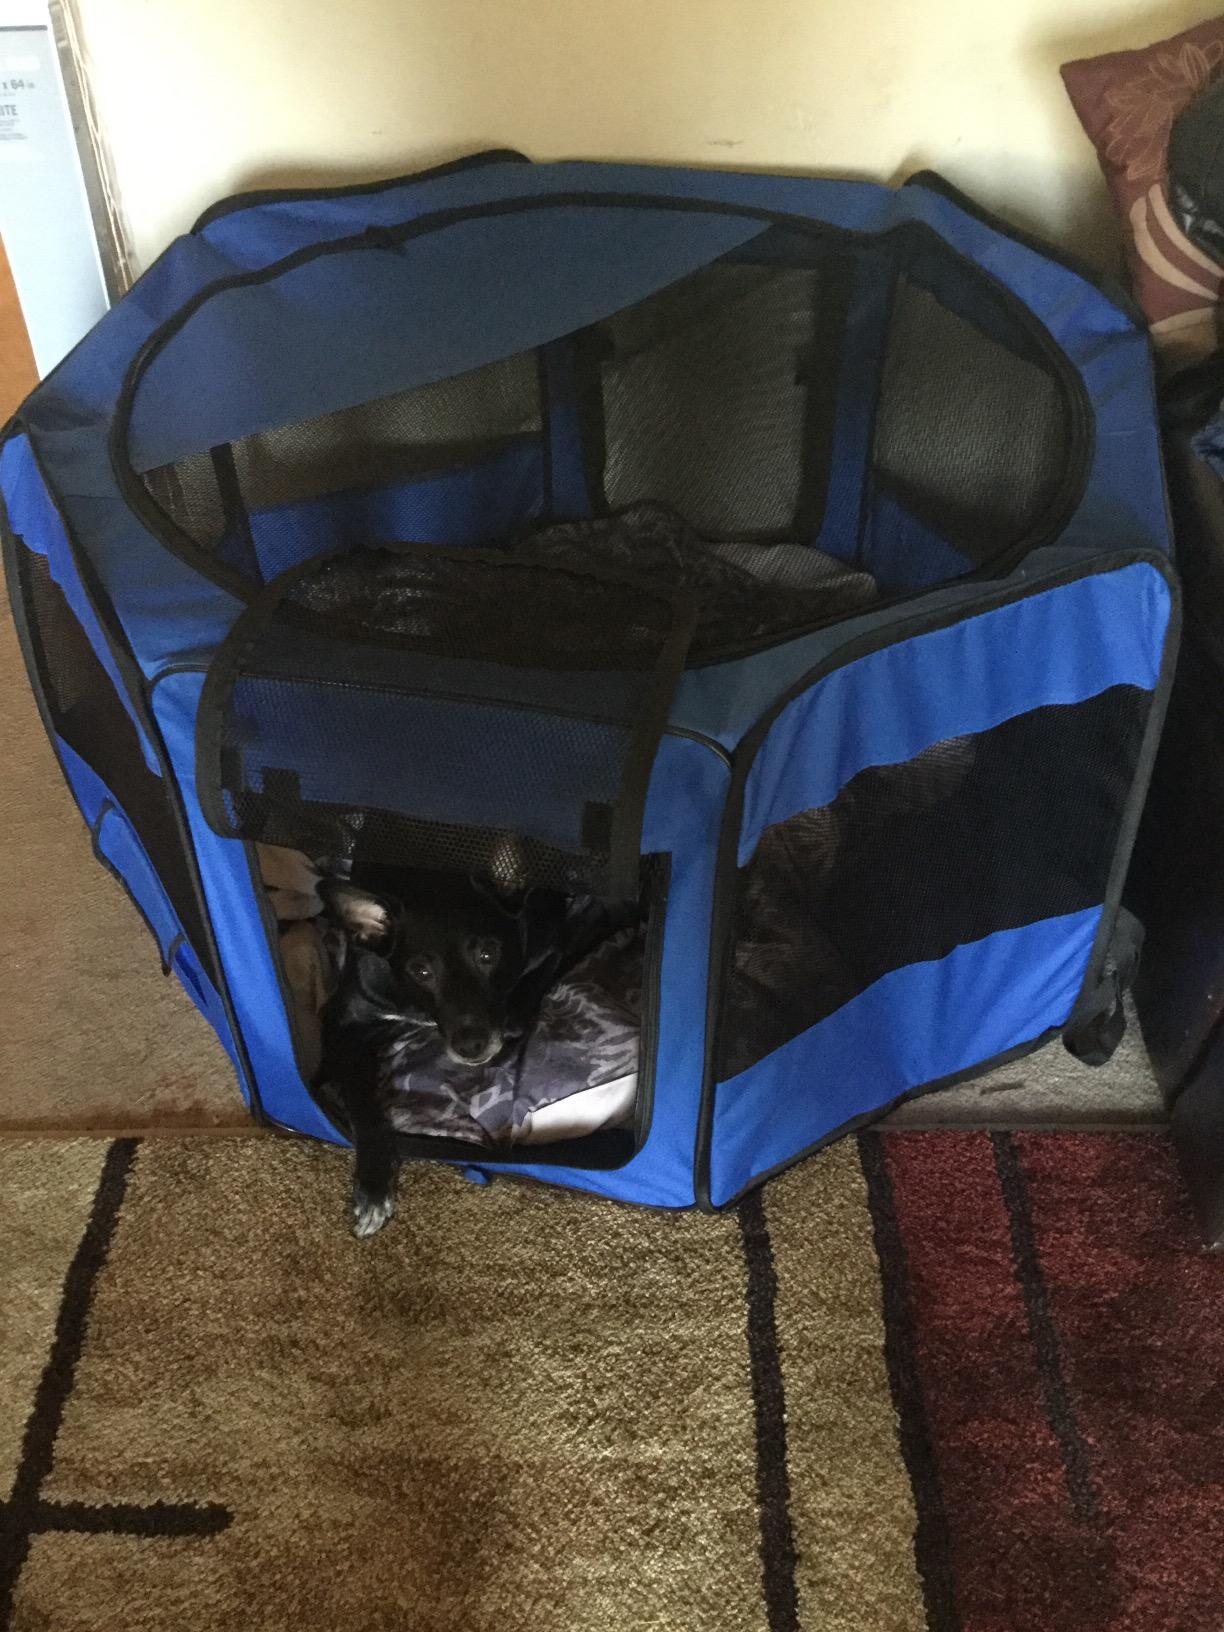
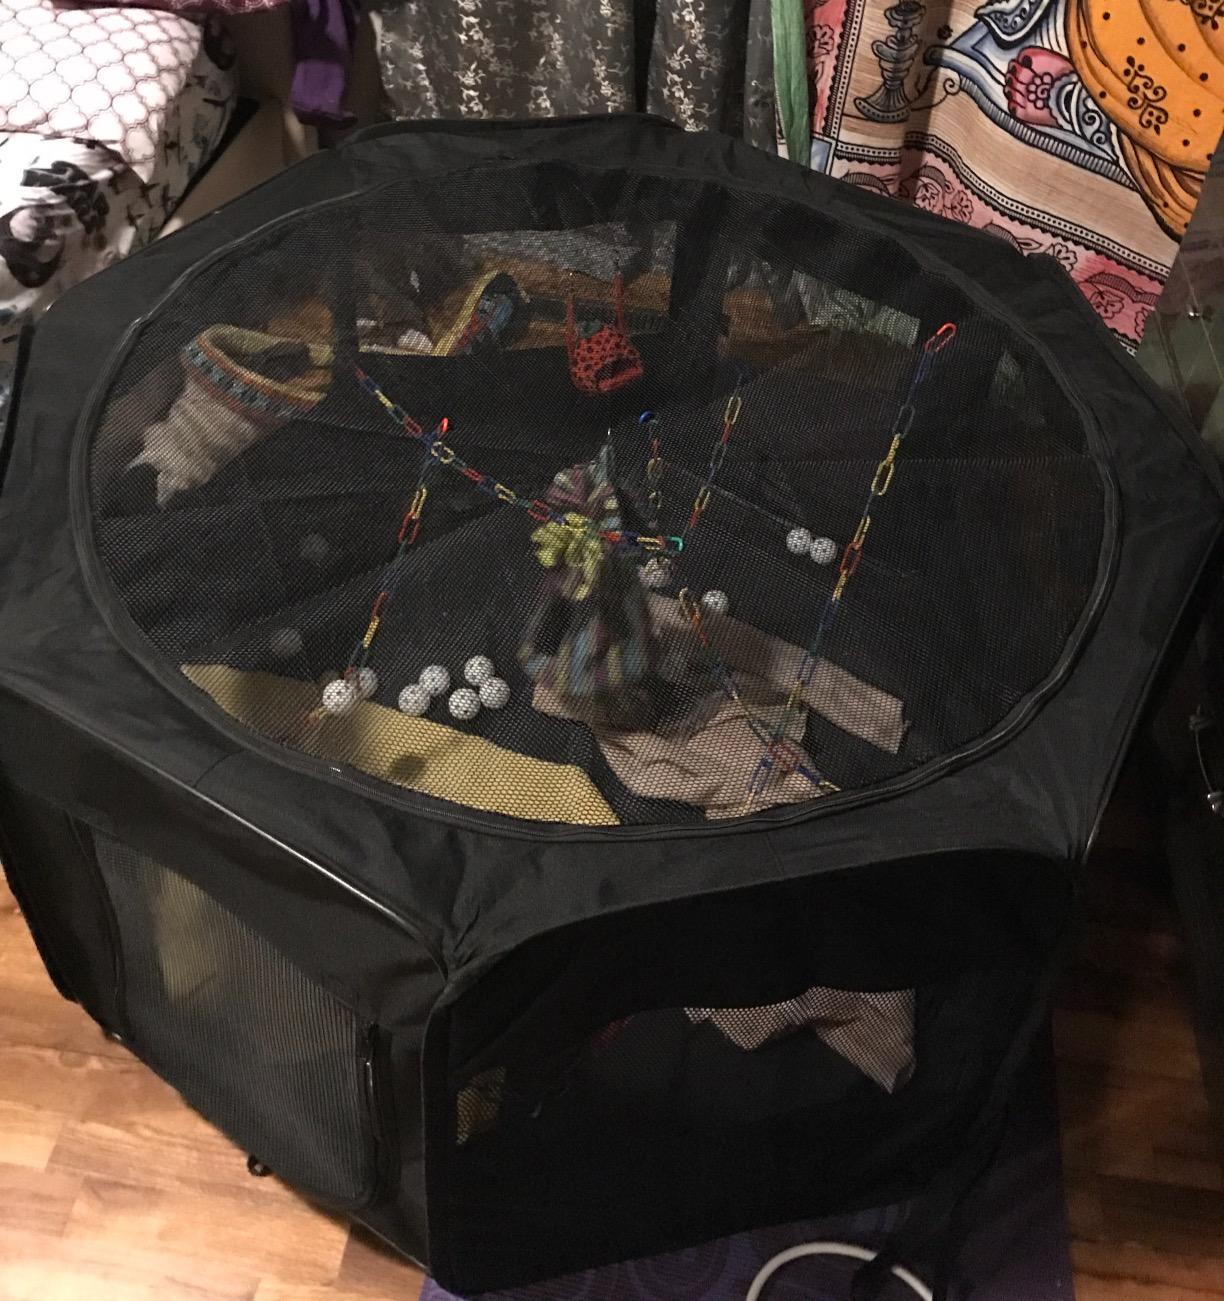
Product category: items_kennel
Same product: no